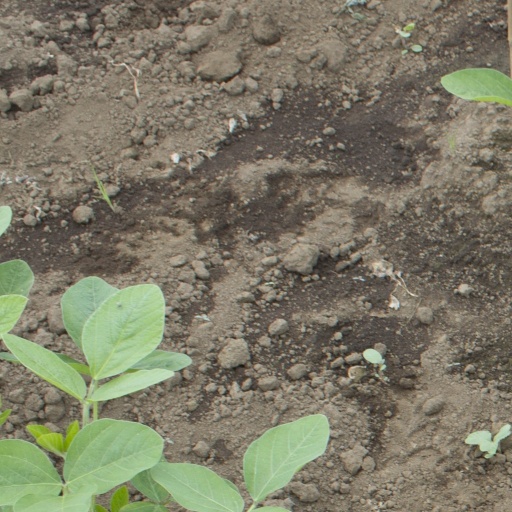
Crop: soybean